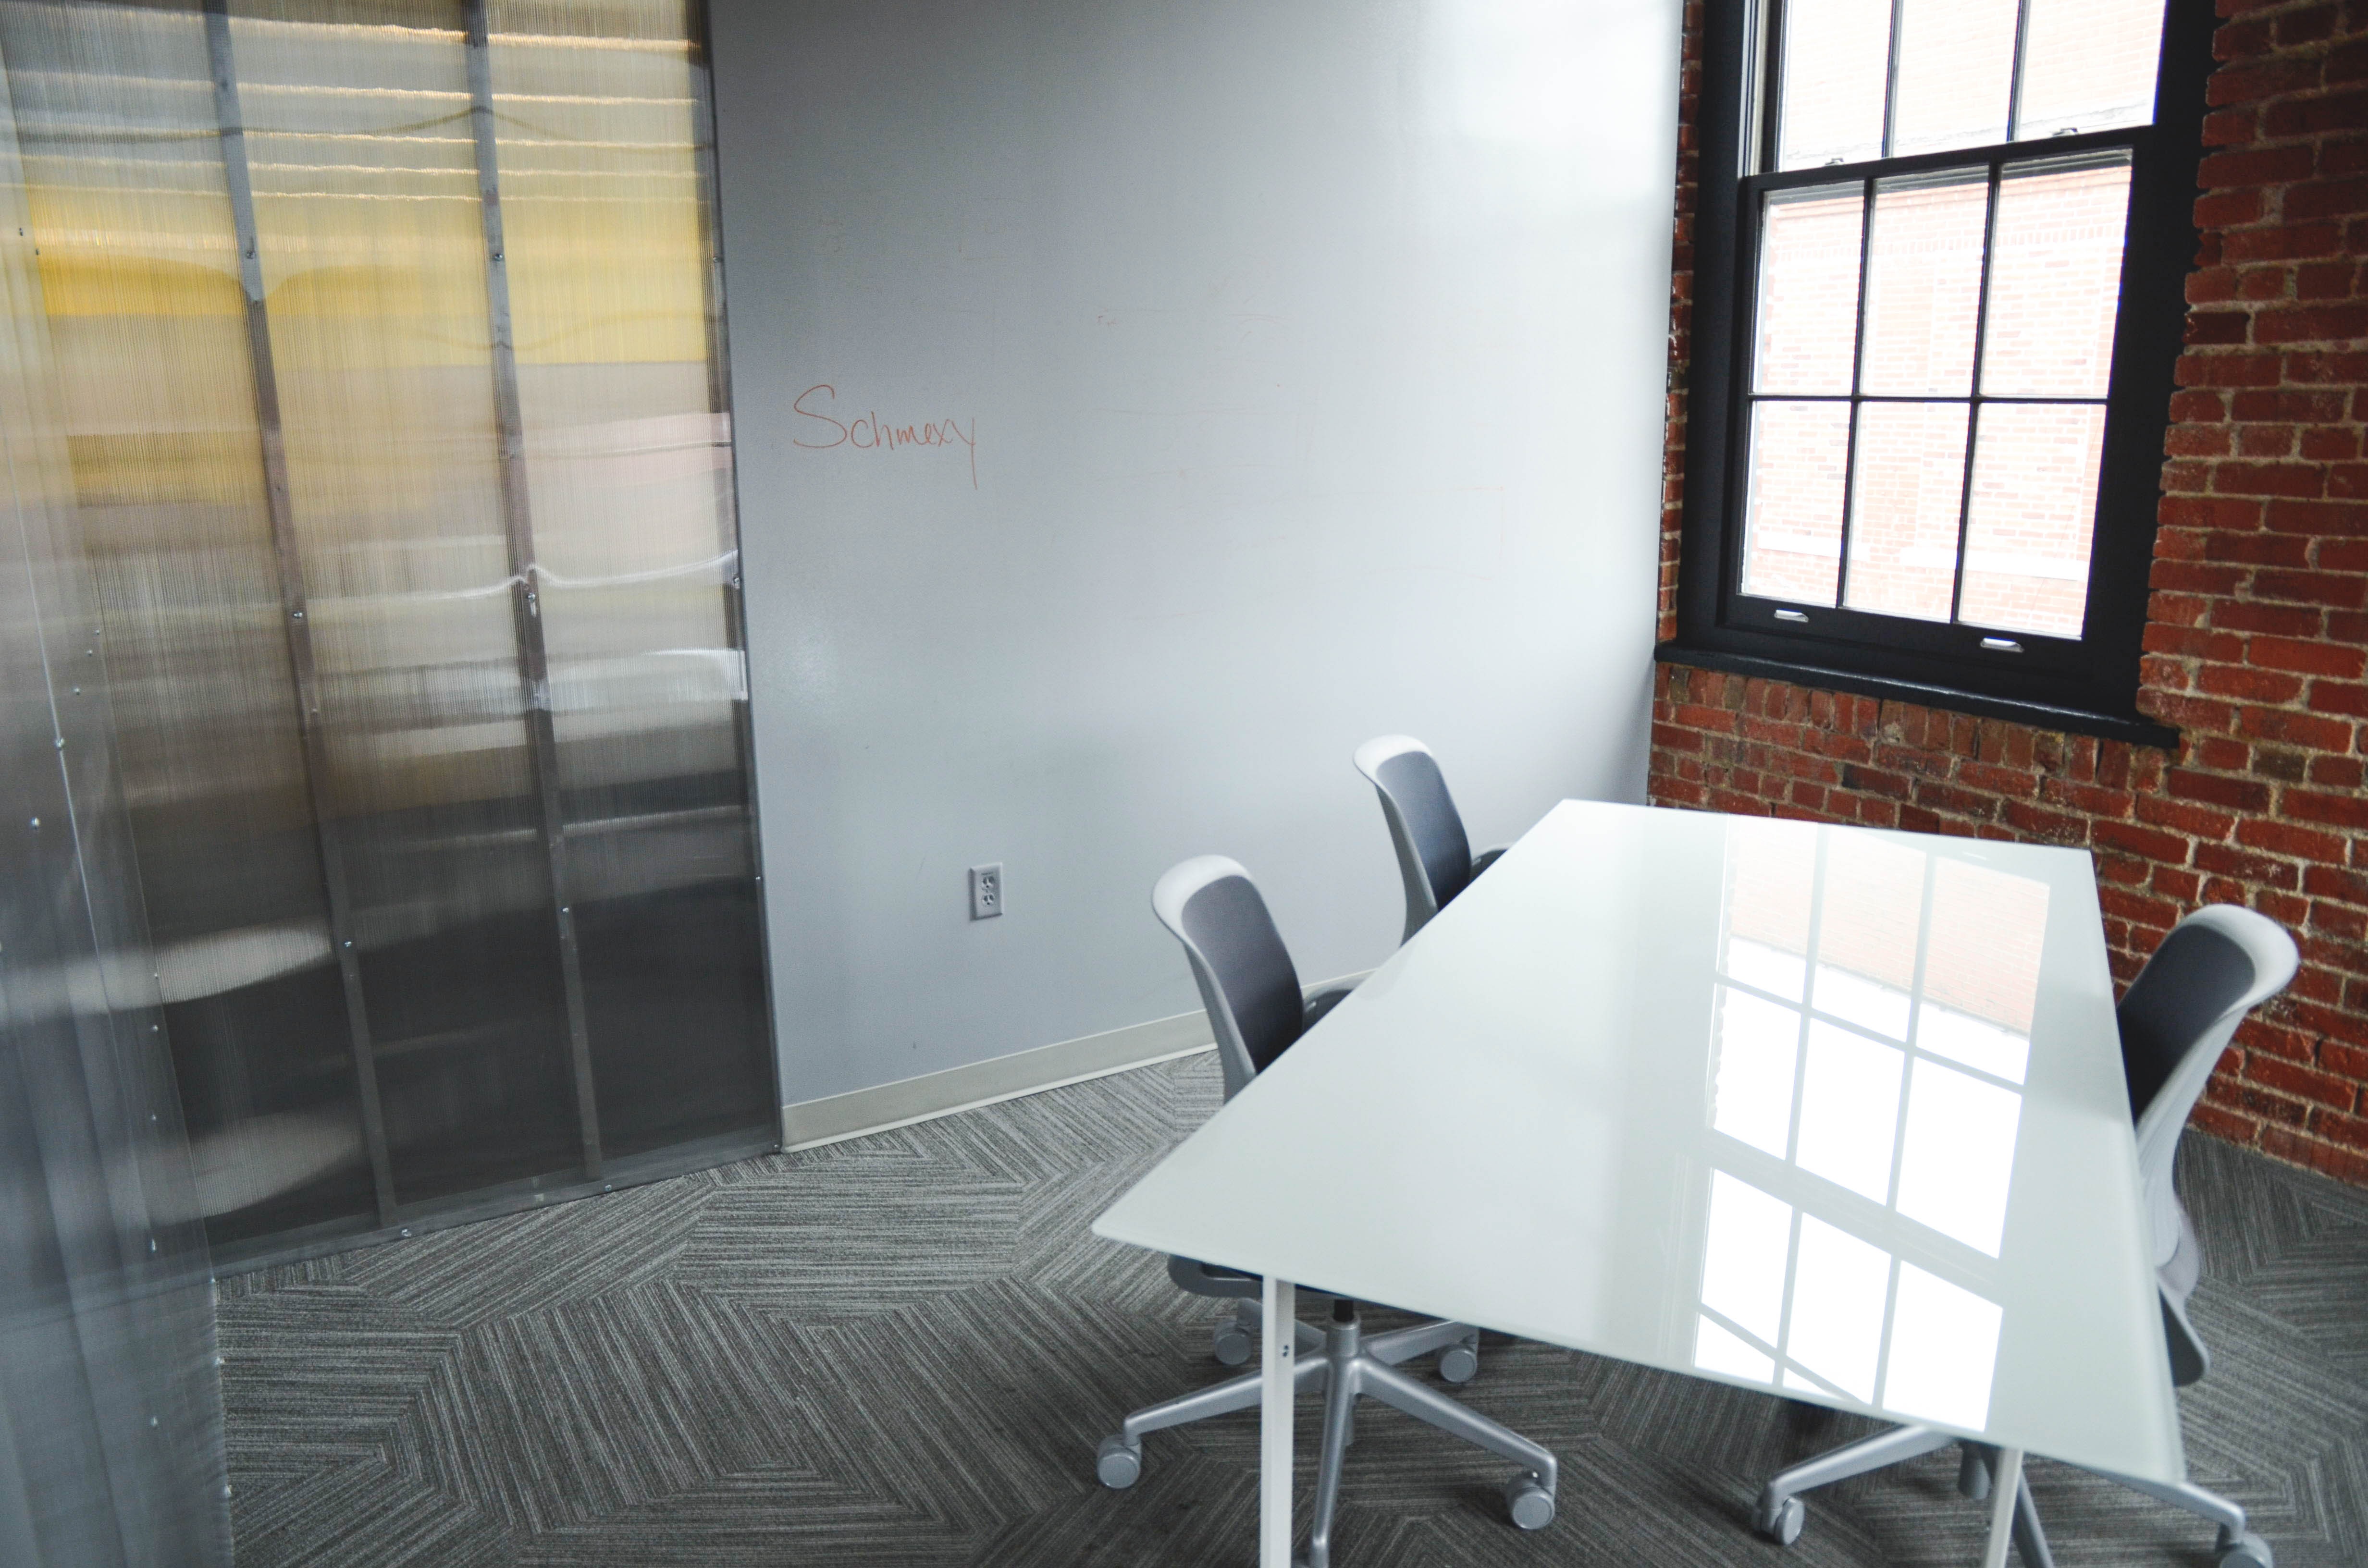
table, house, floor, interior, loft, office, property, professional, business, furniture, room, work space, apartment, education, interior design, chairs, indoors, startup, design, flooring, daylighting, window covering